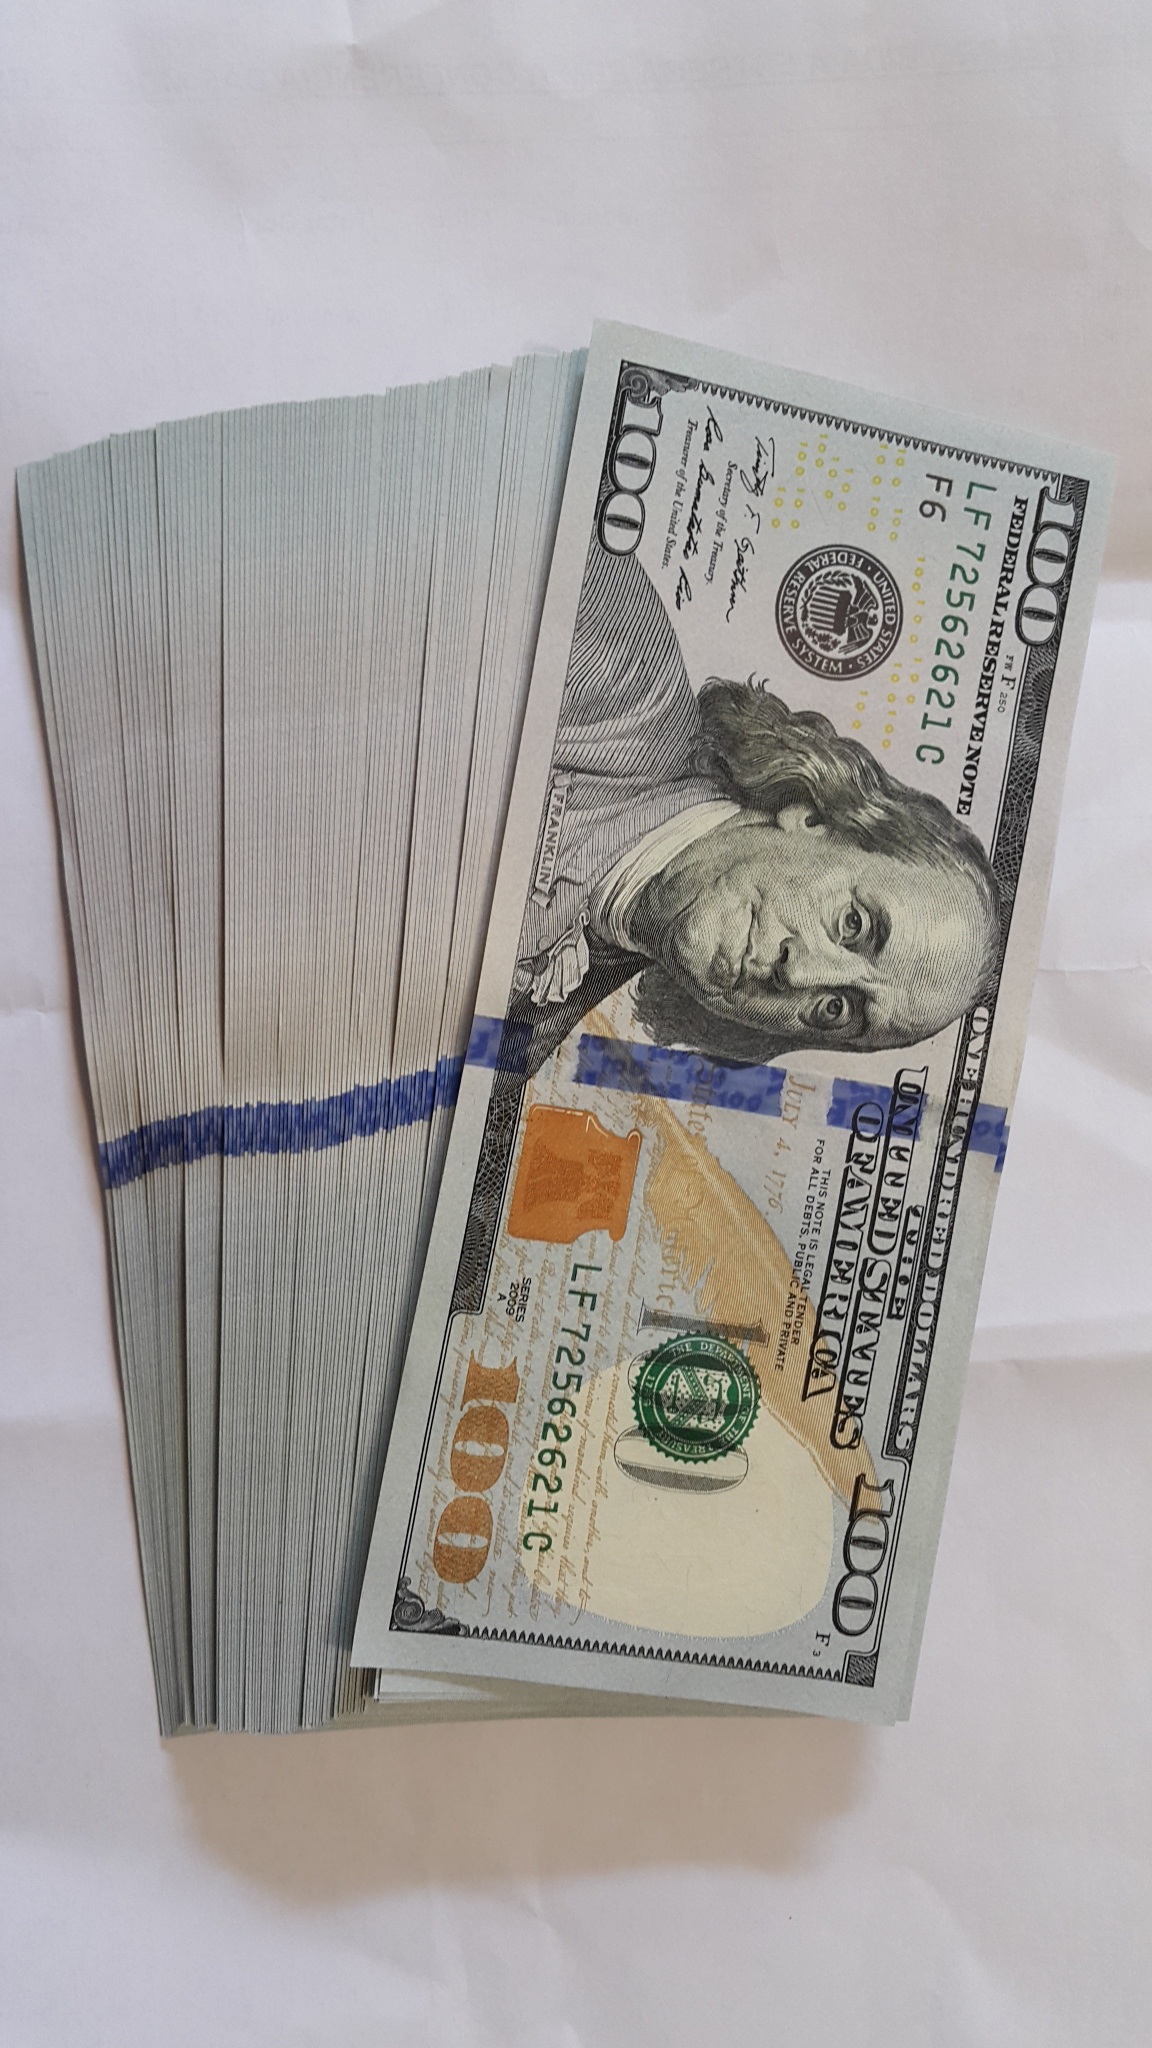
money, paper, cash, currency, dollar, 100, document, franklin, banknote